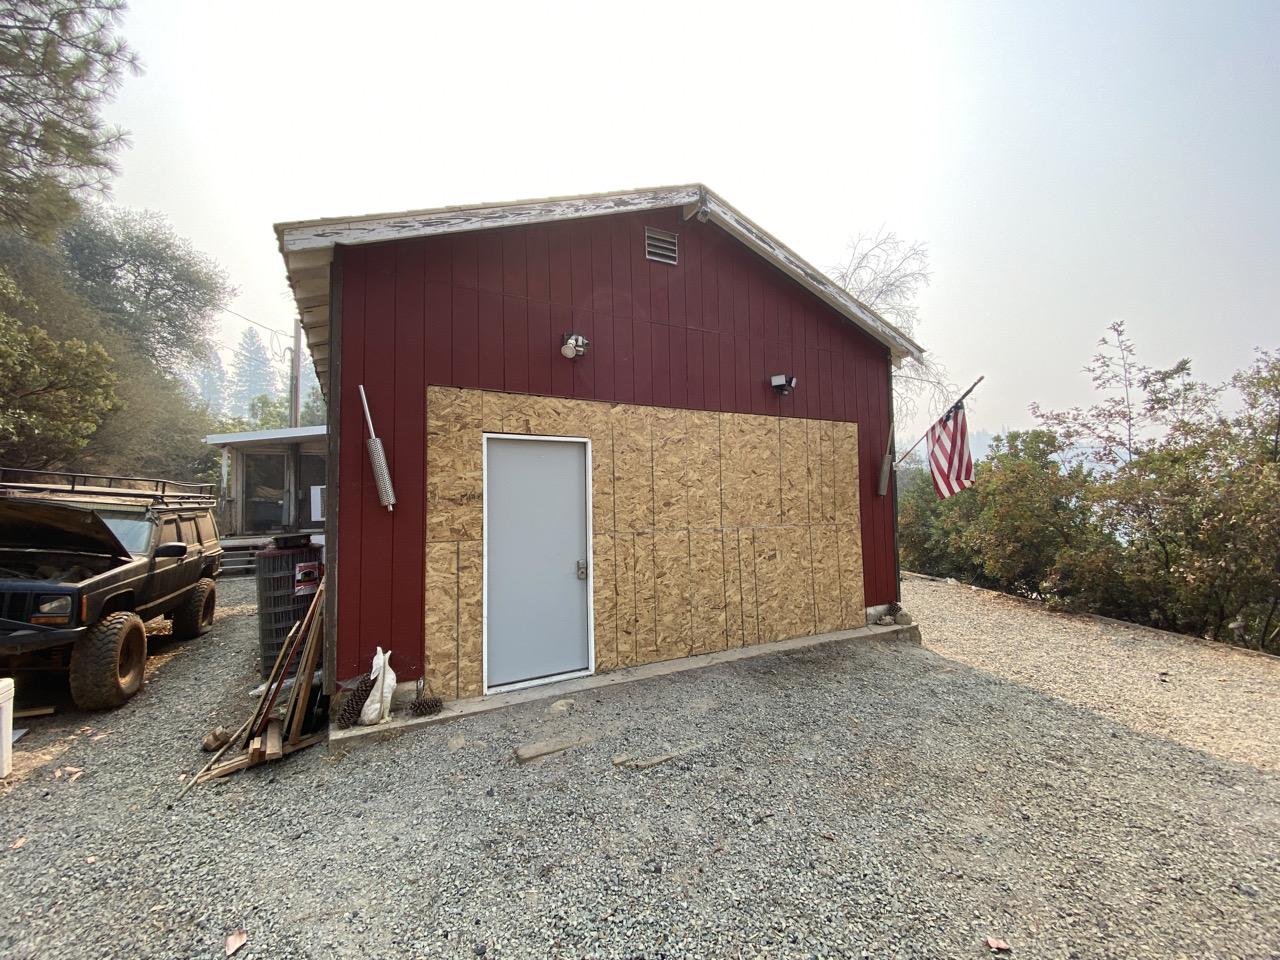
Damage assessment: no_damage